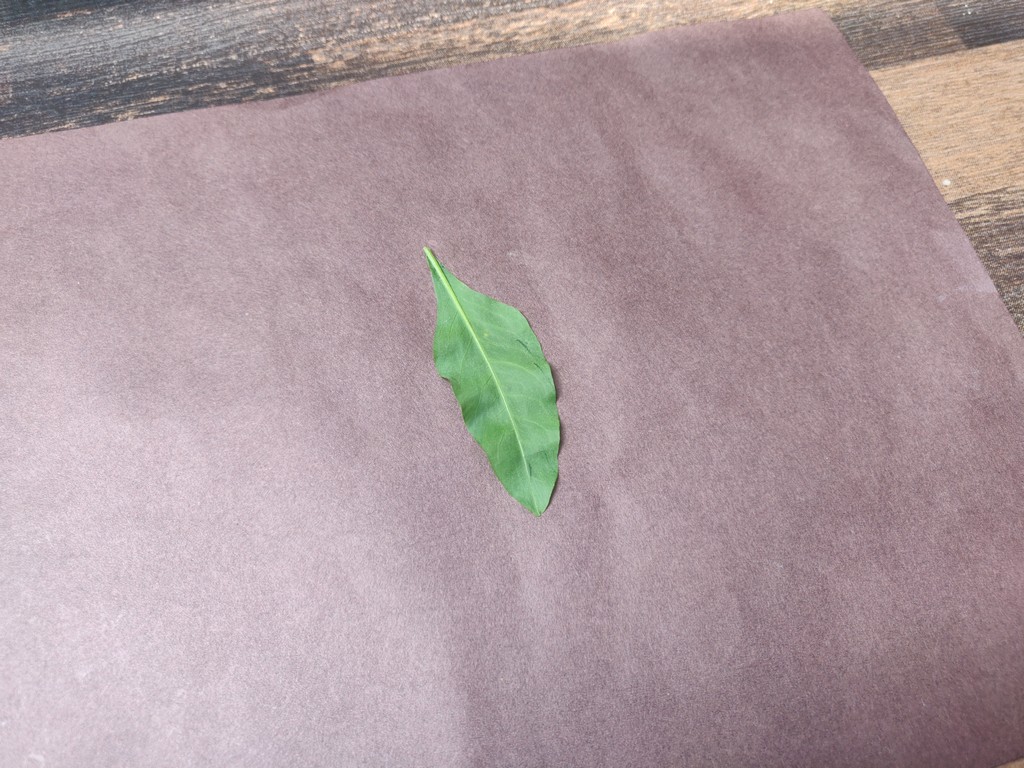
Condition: Healthy
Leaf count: single
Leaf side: back